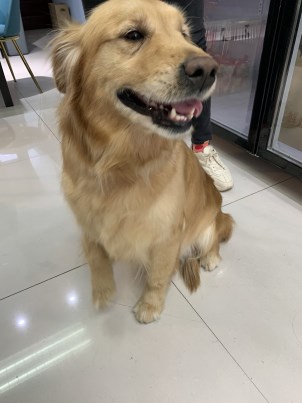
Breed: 5355-n000126-golden_retriever